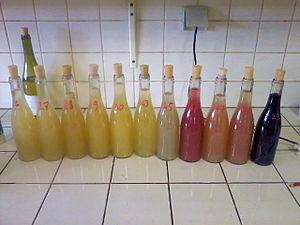
Echantillons de vin brutFrançais
La vinification consiste à transformer le moût de raisin en un type précis de vin doté de caractéristiques organoleptiques spécifiques. C'est l'étape succédant au pressurage pour les blancs ou au foulage pour les rouges, des raisins réceptionnés après la vendange et ayant donné le moût. Elle est généralement complétée par l'élevage du vin.